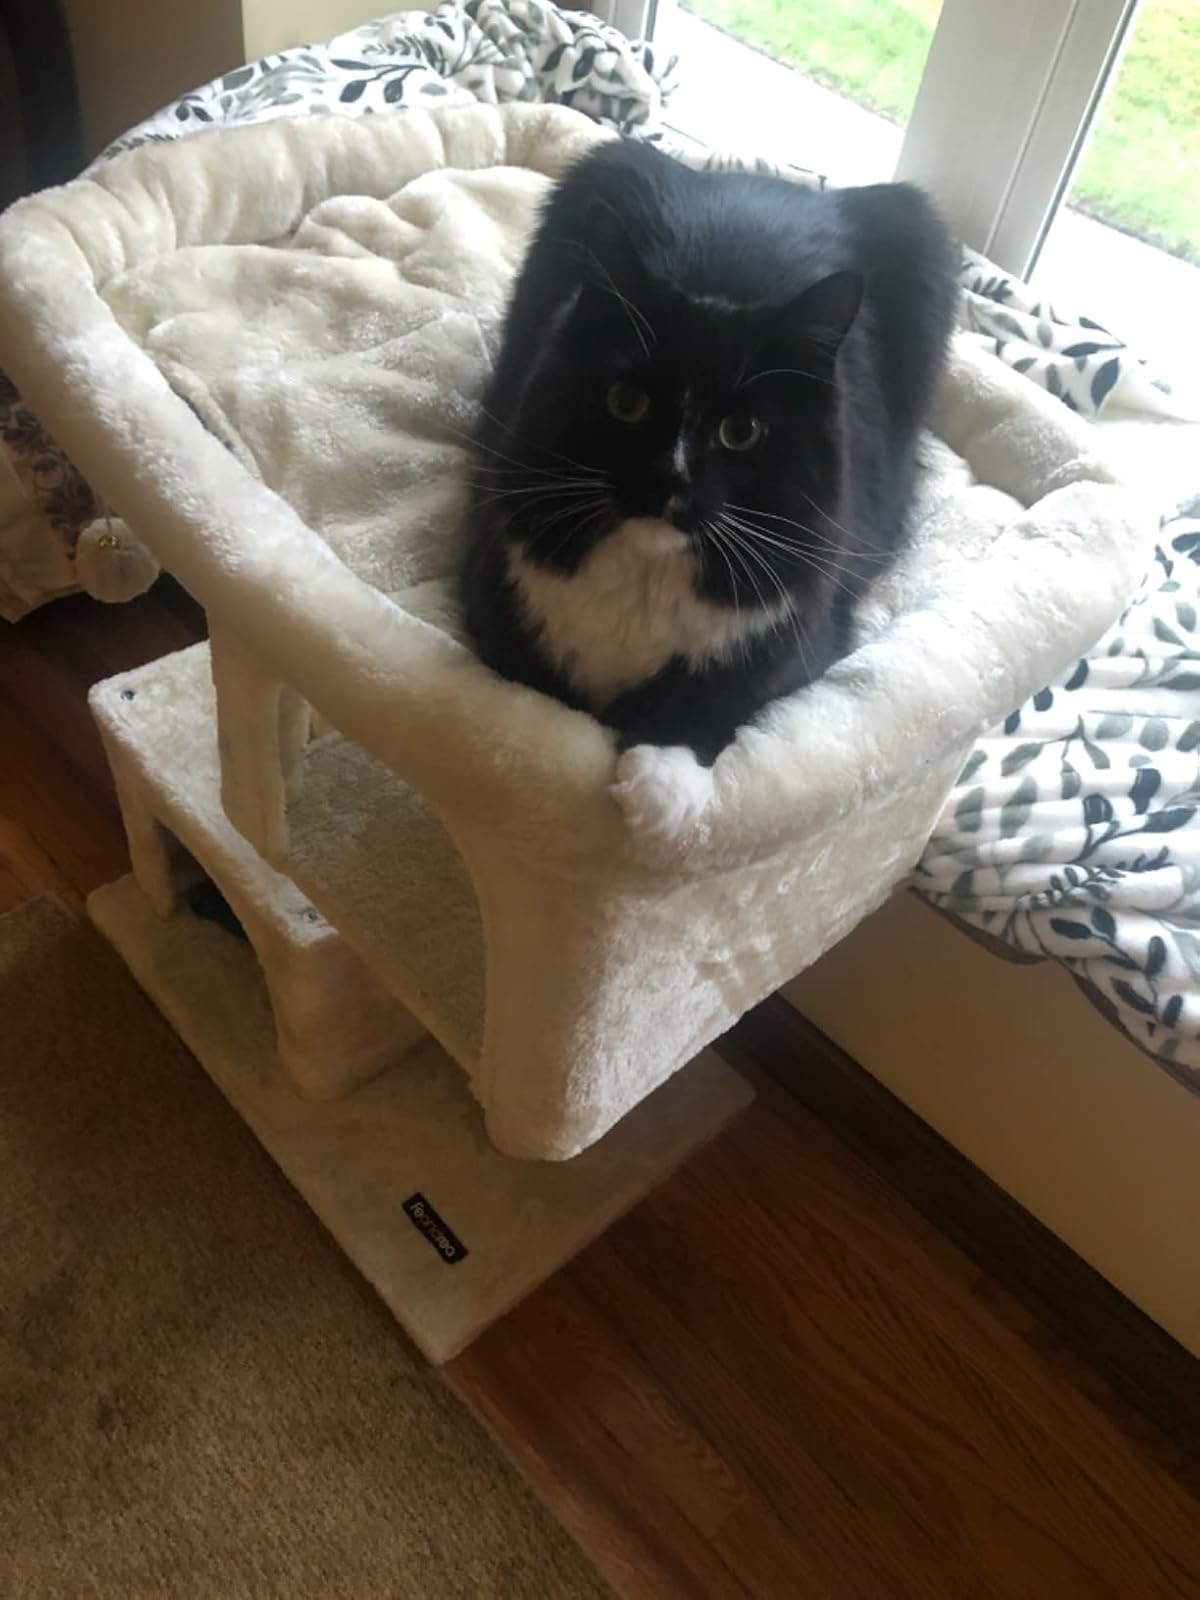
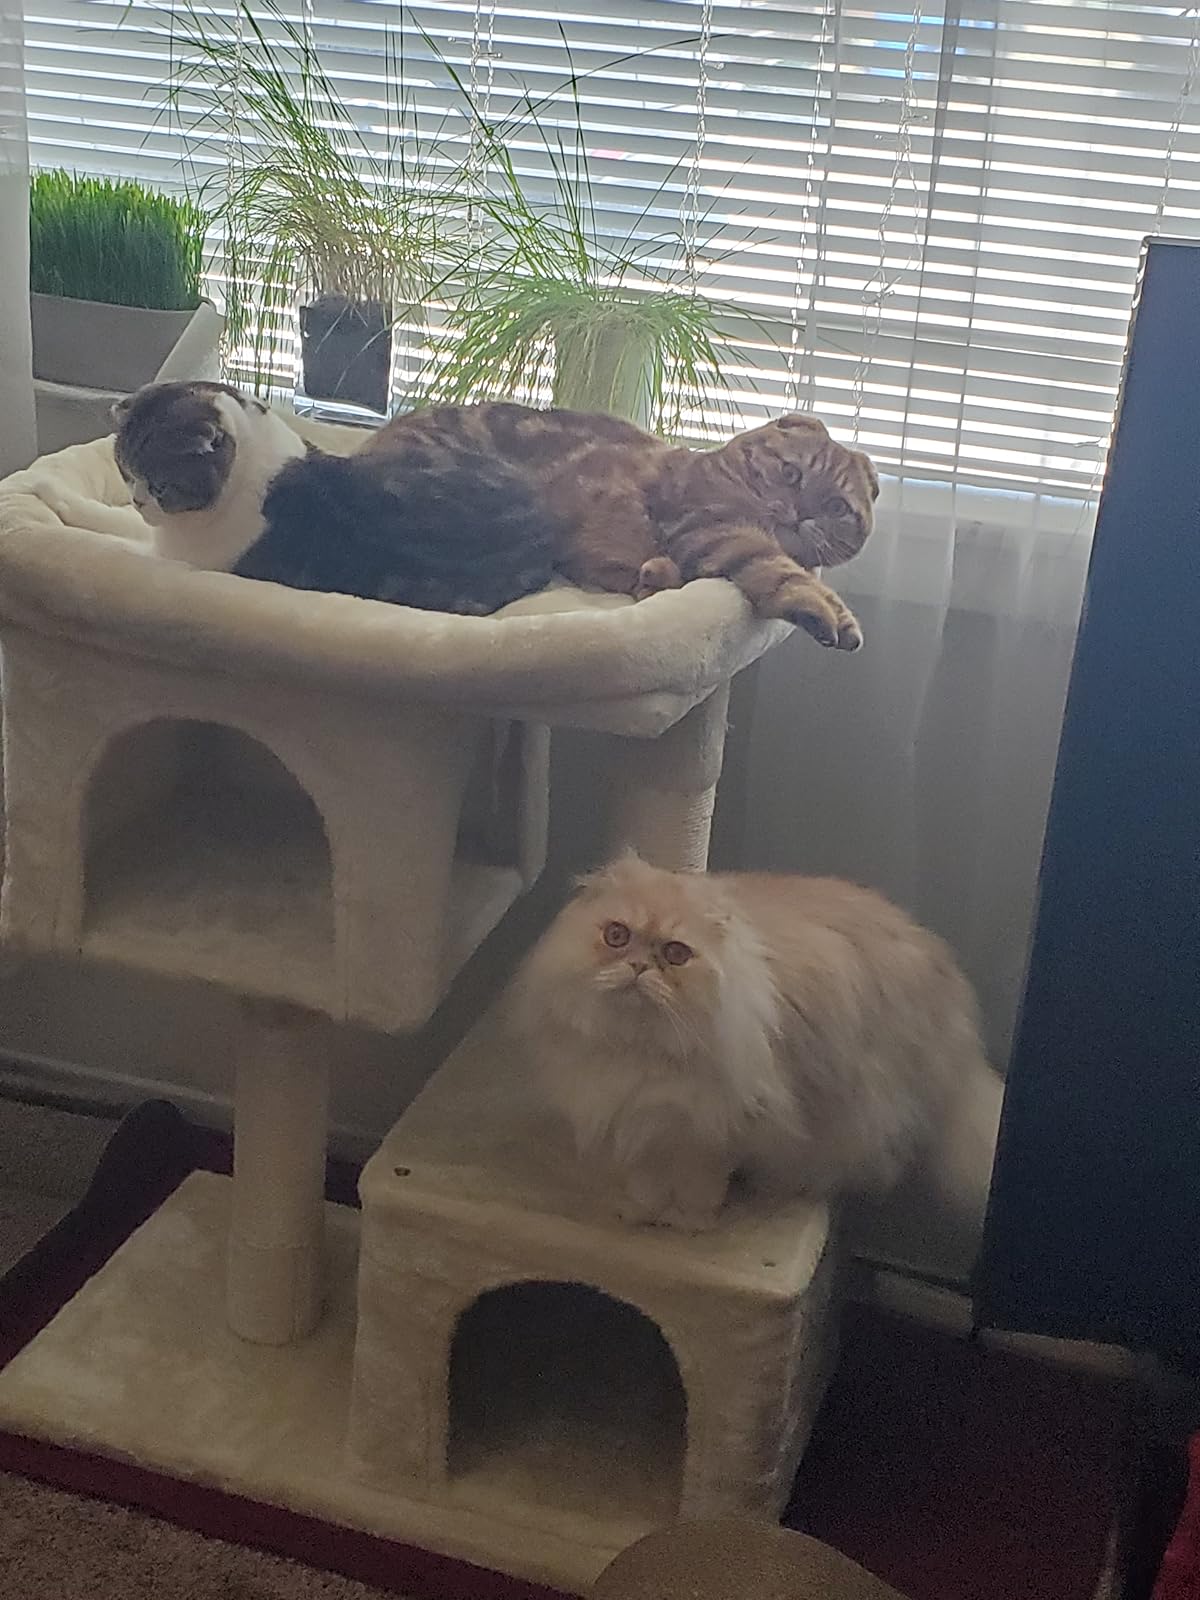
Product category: items_cat tree
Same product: yes